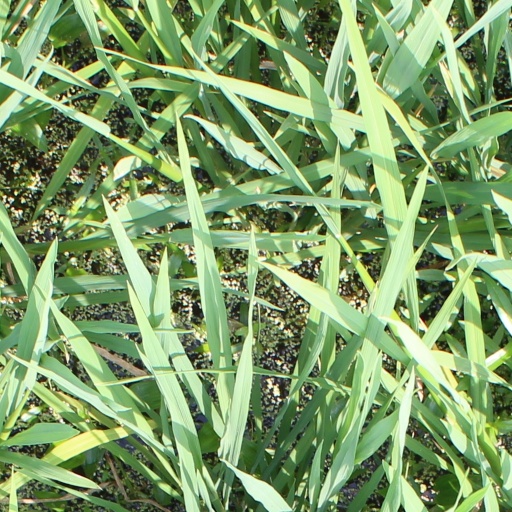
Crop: rice